Ballard Carnegie Library

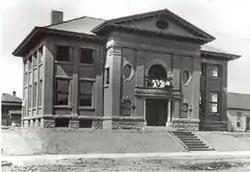
Ballard Carnegie Library,

The Ballard Carnegie Library is a historic Carnegie library in the Ballard neighborhood of Seattle, Washington, United States. The institution was preceded by a freeholders' library in the 1860s, which was eventually replaced in 1901 by a reading room organized and funded by a women's group. Various funds including a $15,000 grant were used to create a new library for Ballard, then an independent city. The library opened to the public on June 24, 1904. It was the first major branch of the Seattle public library system after Ballard was annexed by Seattle in 1907, and also employed one of the first African American librarians in Seattle.